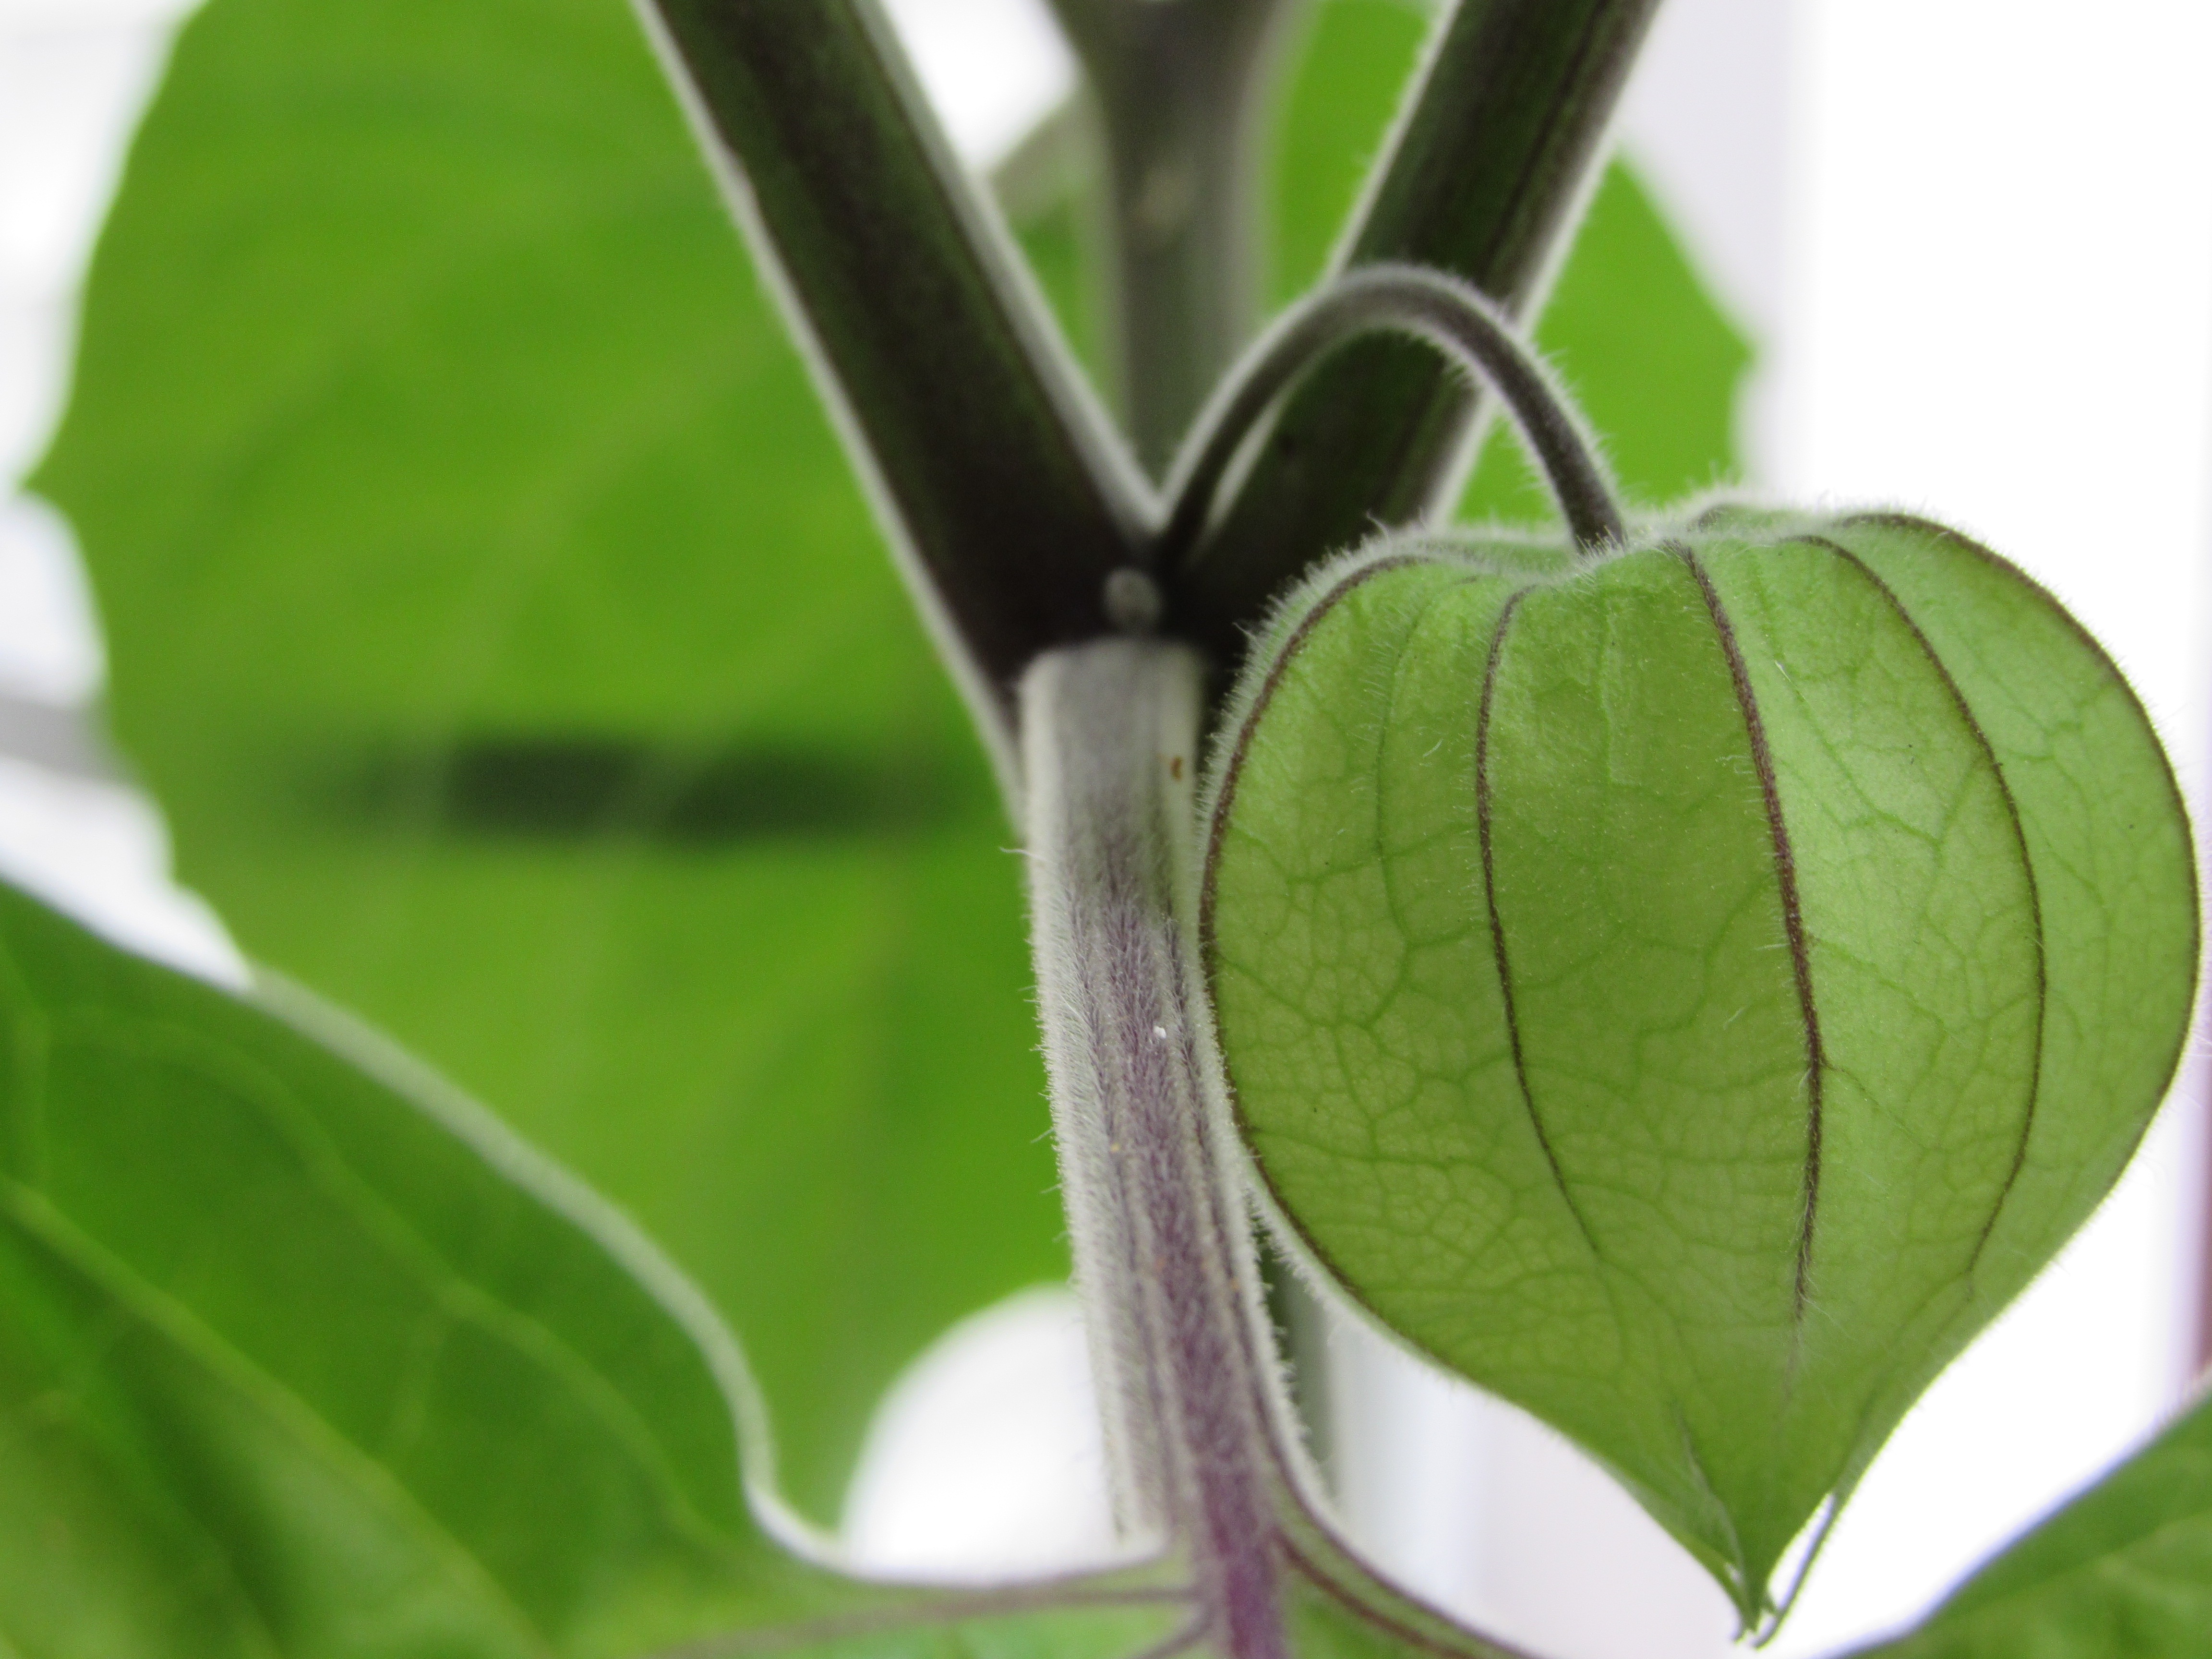
tree, branch, plant, fruit, leaf, flower, food, green, produce, healthy, shrub, physalis, flowering plant, fruit green, plant stem, land plant